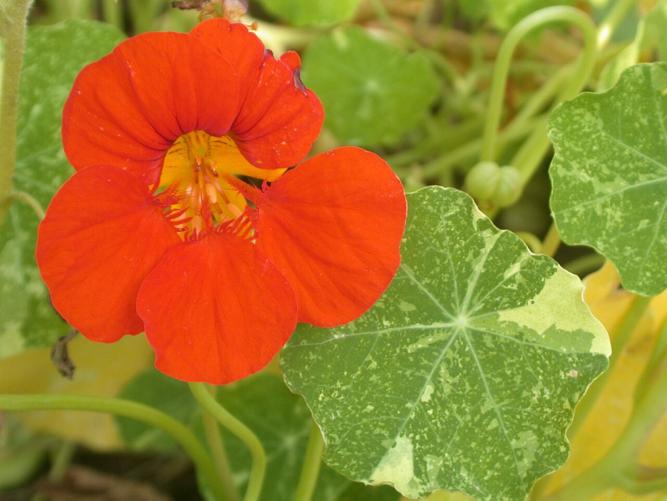
Label: watercress